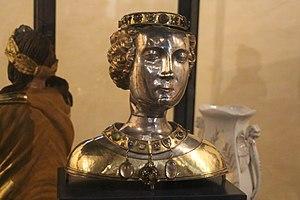
Abbatiale Sainte-Valérie de Chambon-sur-Voueize - reliquaire
Valérie de Limoges ou Valeria en latin, est une sainte catholique céphalophore. Jeune femme ayant vécu à Augustoritum, l'actuelle ville de Limoges, au IIIᵉ siècle, convertie au christianisme par saint Martial, elle est vénérée dans le diocèse de Limoges comme sainte femme, notamment à Limoges et Chambon-sur-Voueize. Elle est fêtée le 9 décembre.